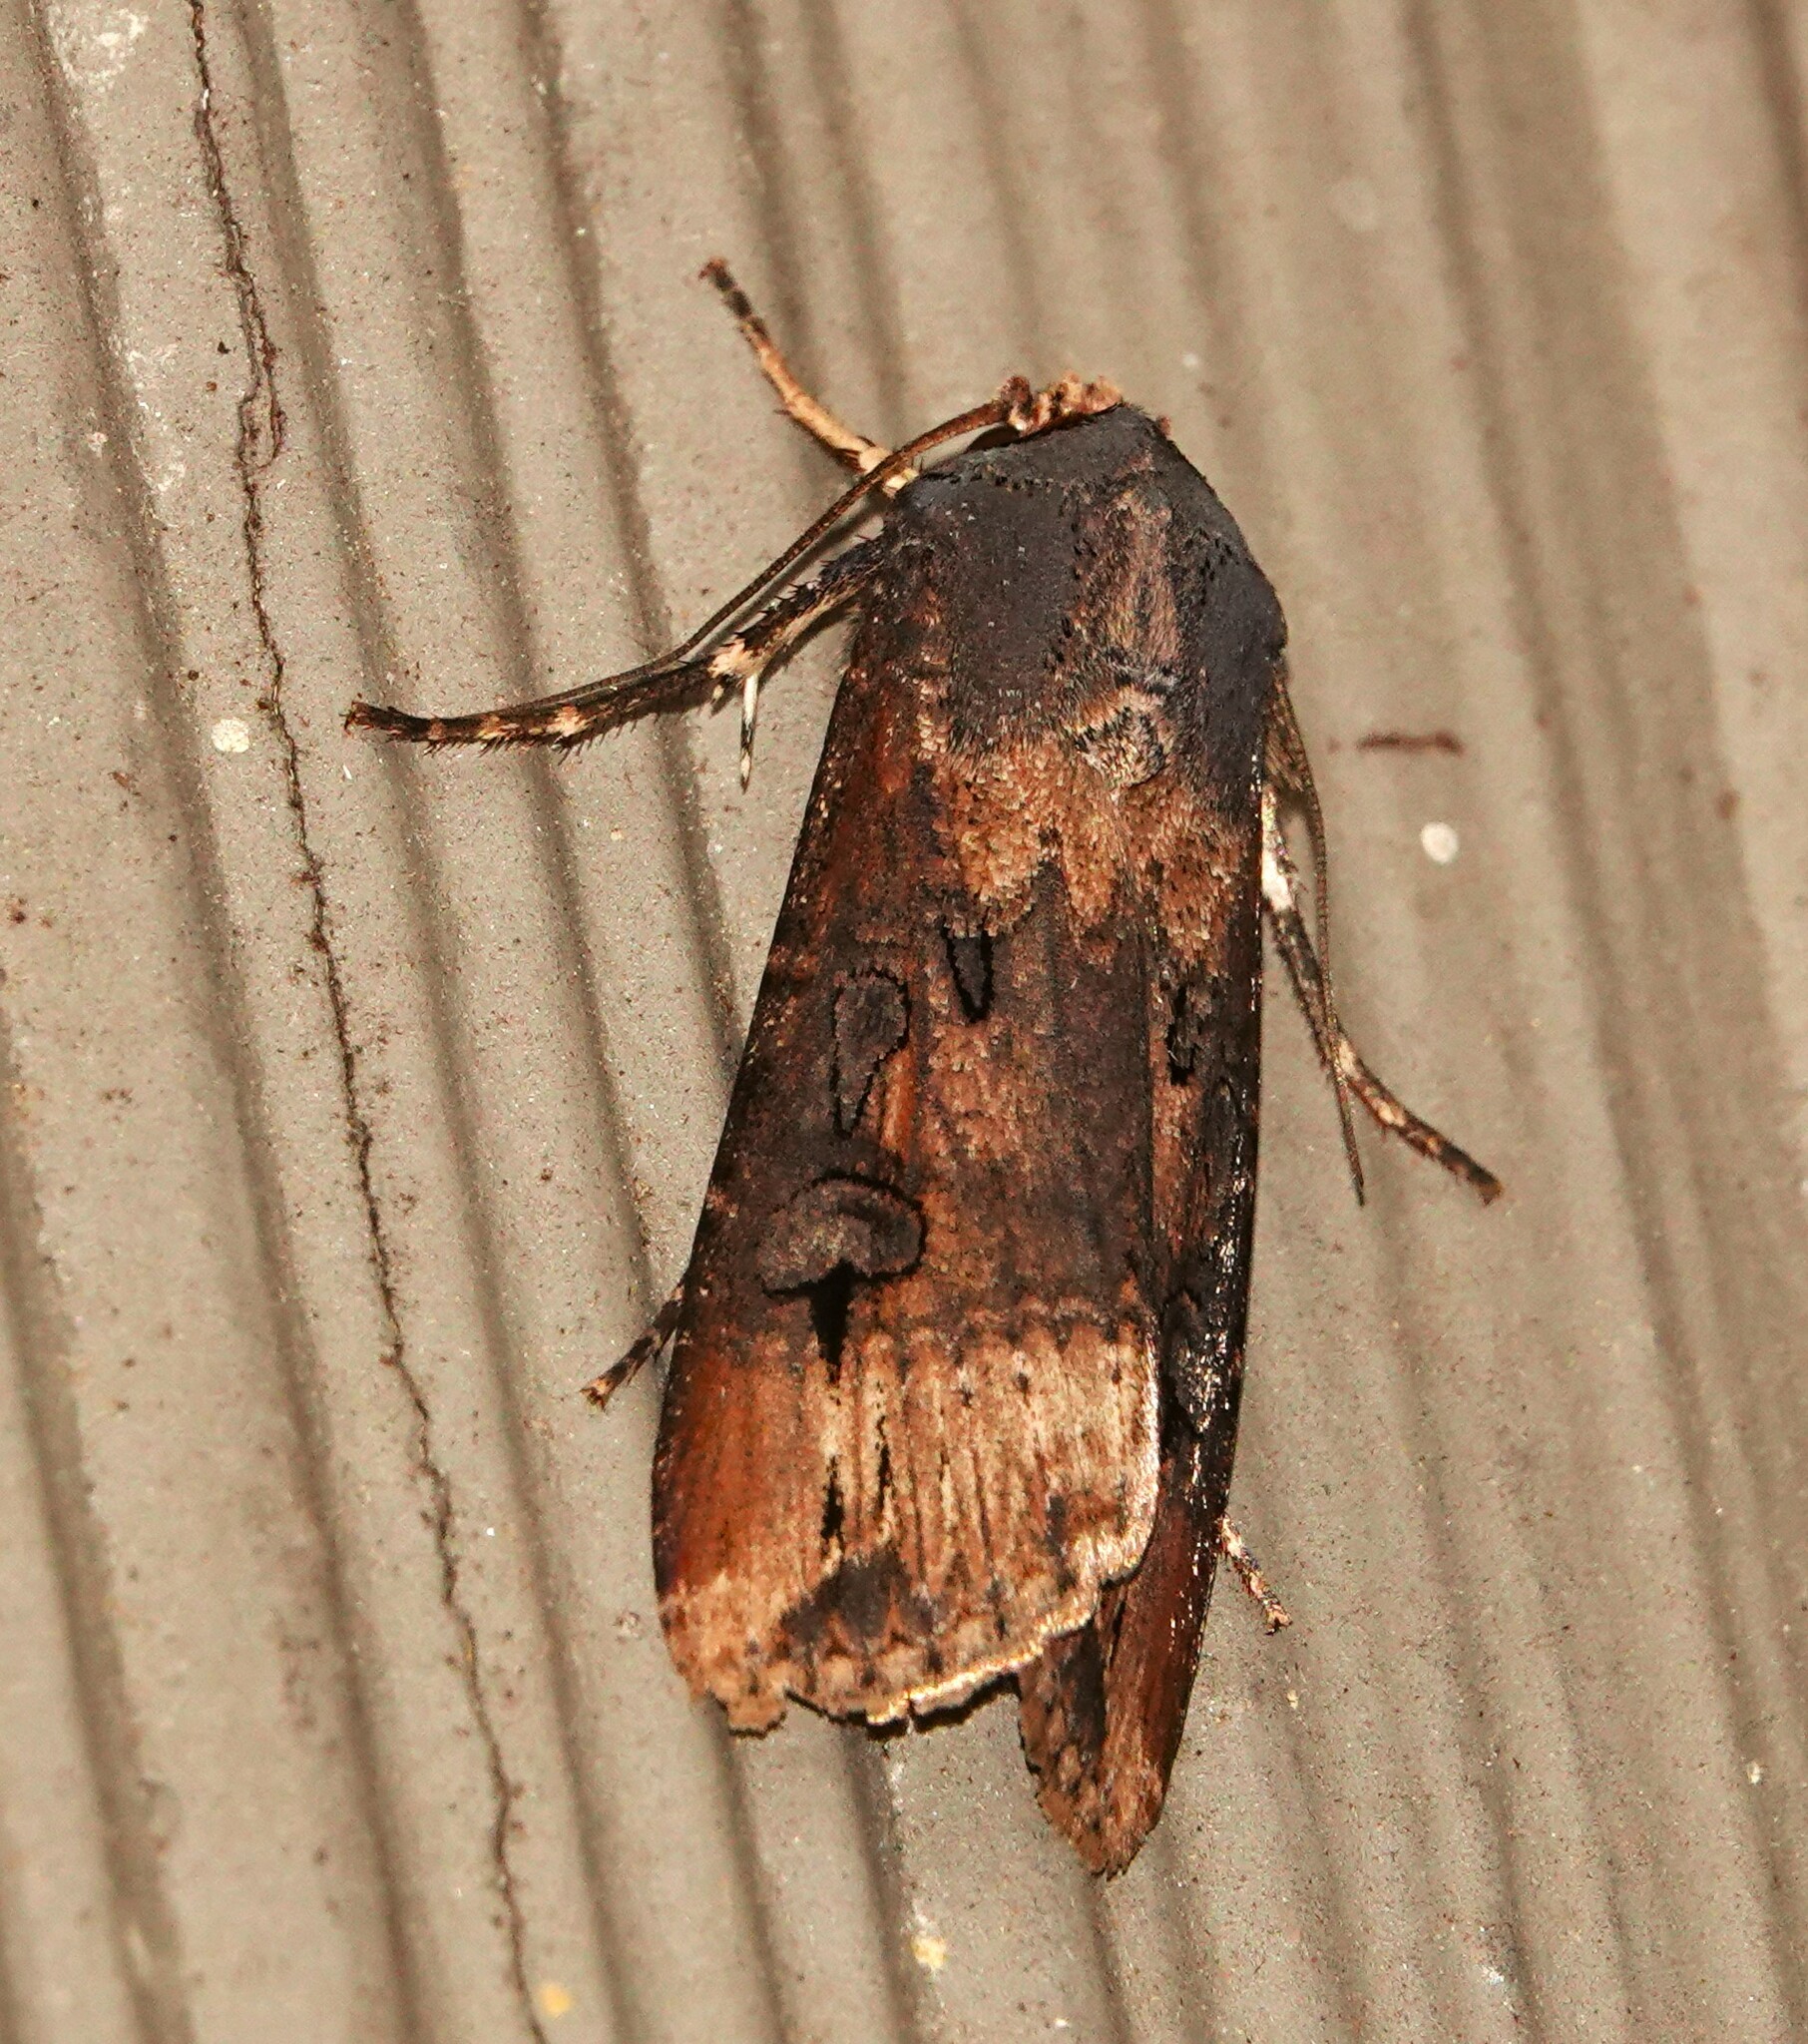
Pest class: cutworms